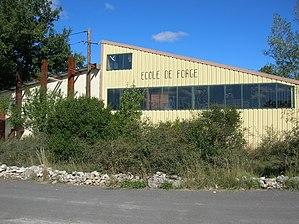
école de forge. Méjannes-le-Clap, Gard, Languedoc-Roussillon-Midi-Pyrénées, France.
Méjannes-le-Clap est une commune française située dans le département du Gard en région Occitanie.